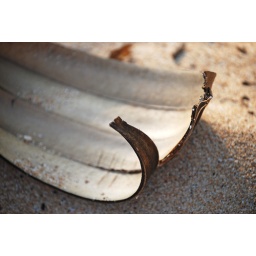
A palm fruit husk on the beach. you can see some of the components of the sand below it.